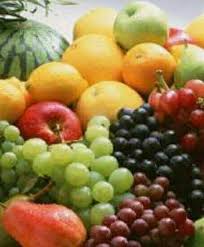
Waste category: biological